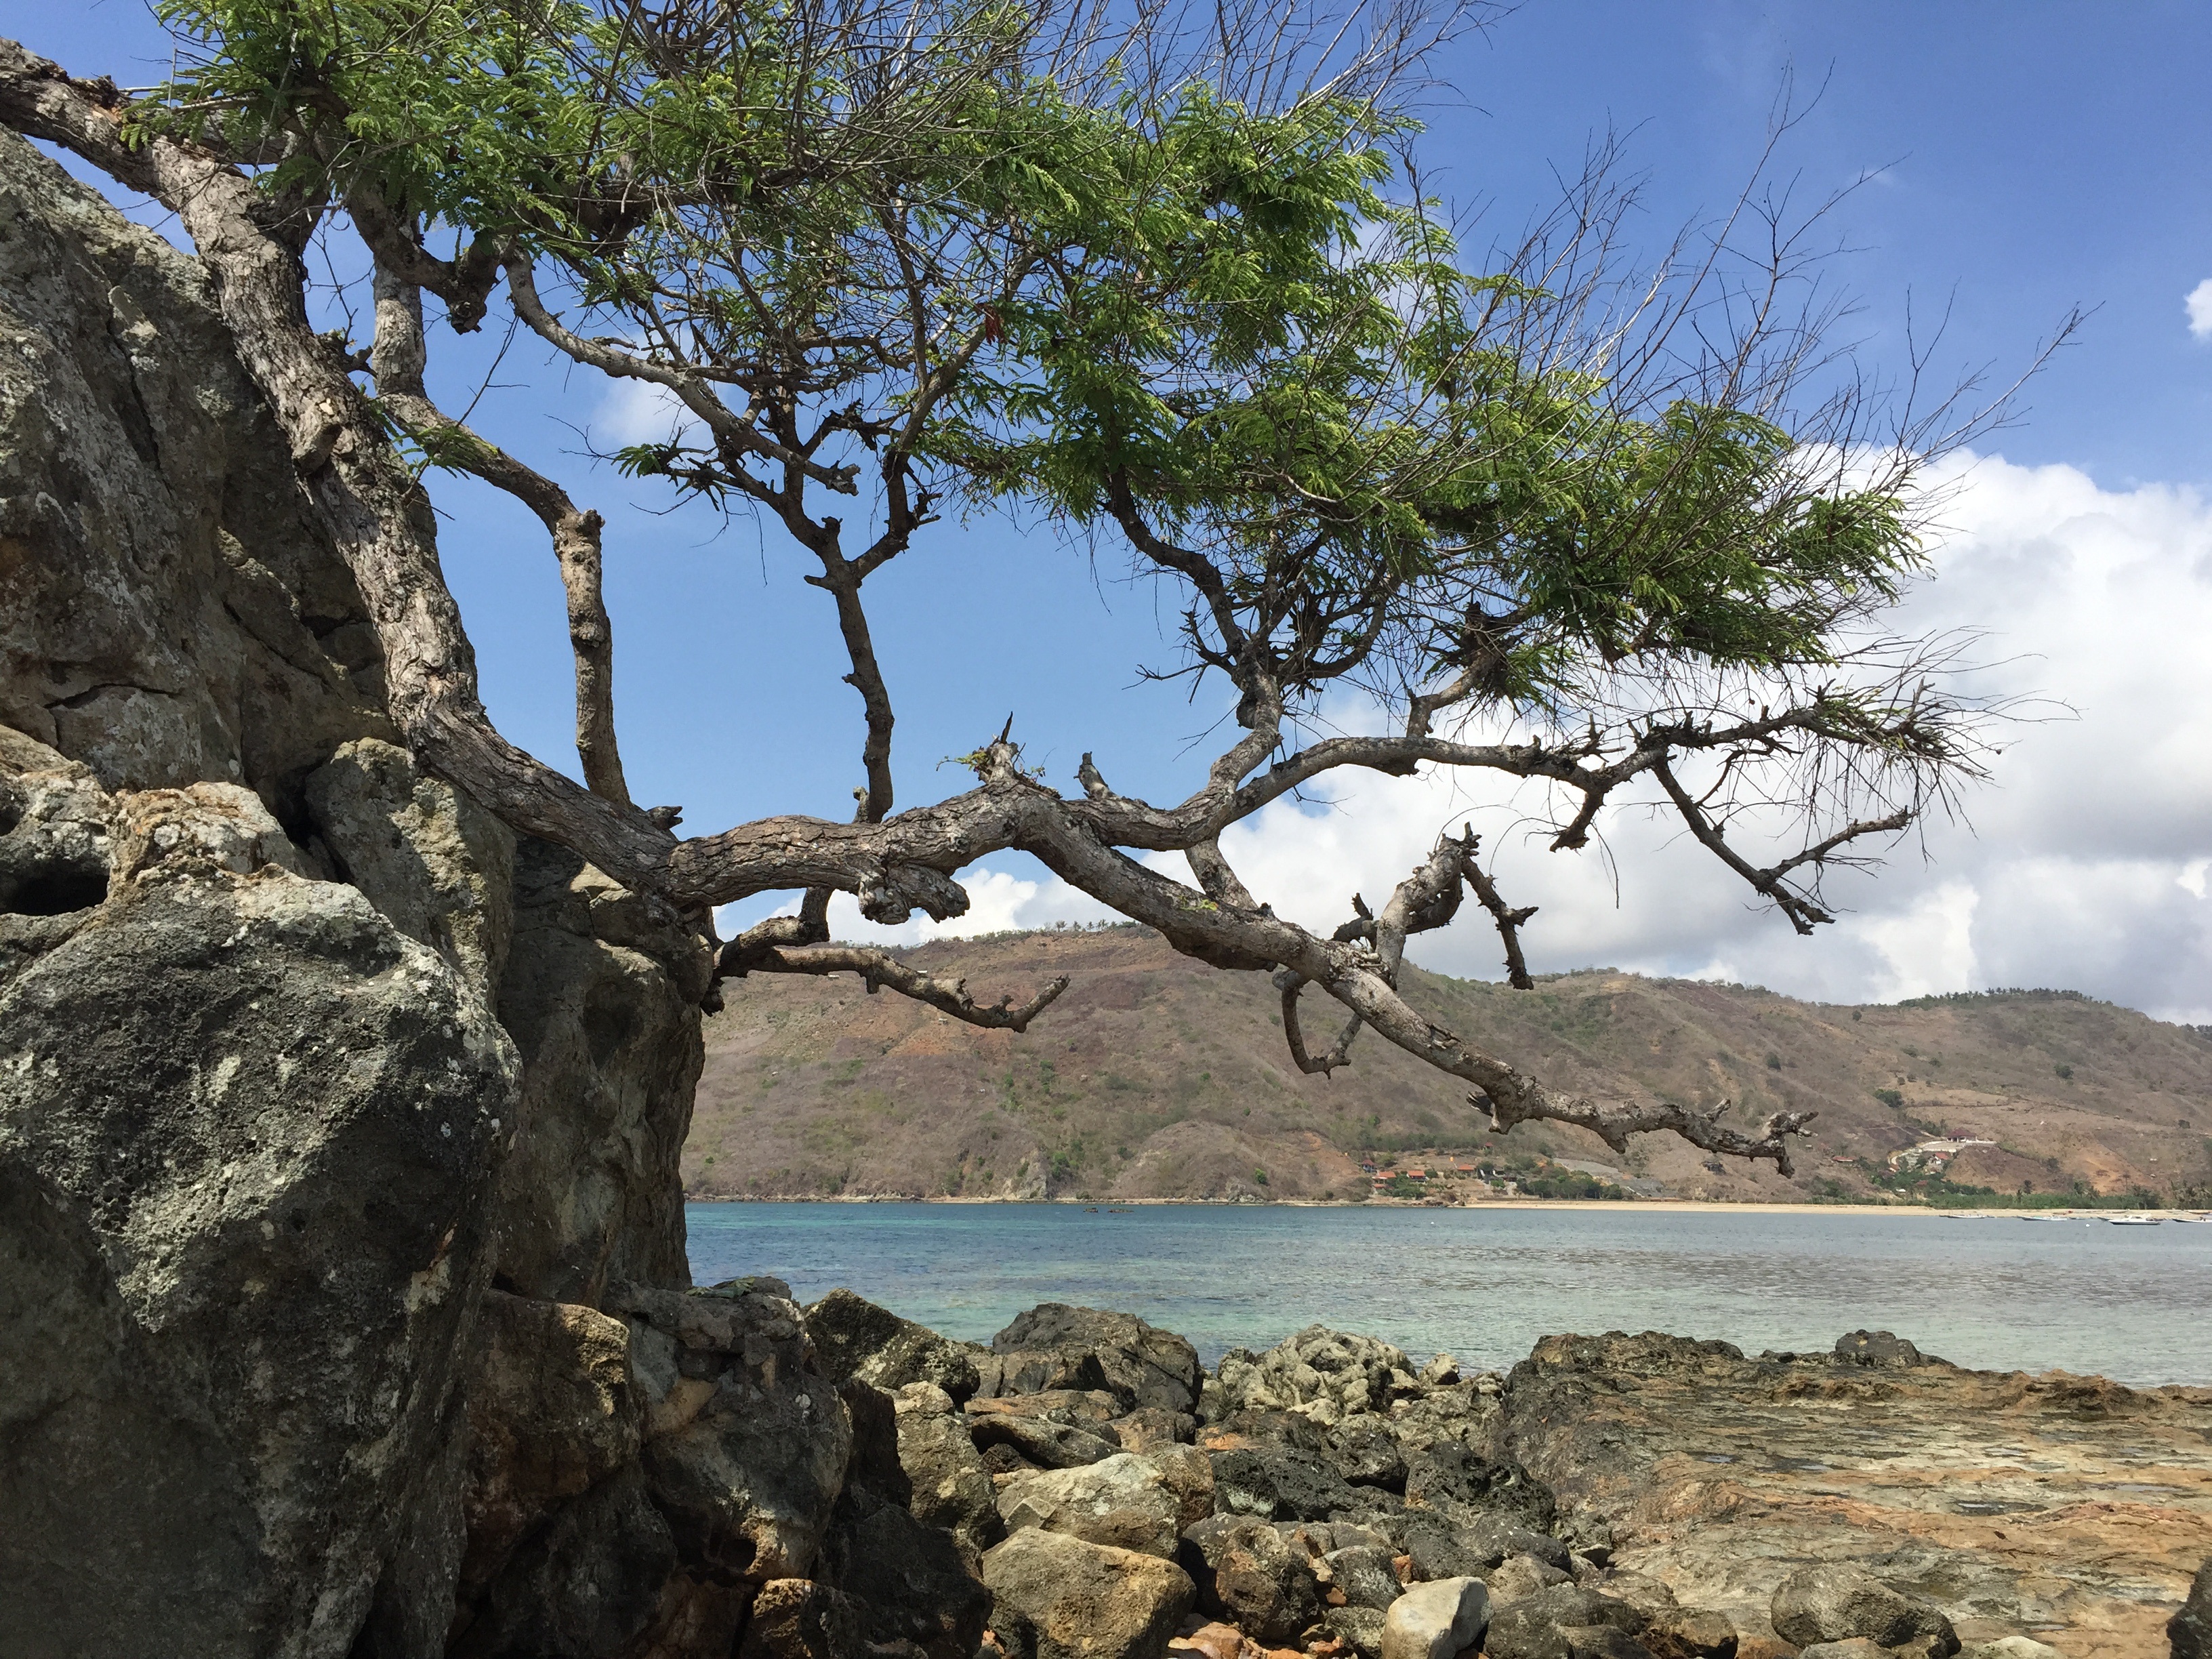
beach, landscape, sea, coast, tree, nature, rock, wilderness, branch, plant, shore, flower, cliff, terrain, geology, indonesia, lombok, woody plant